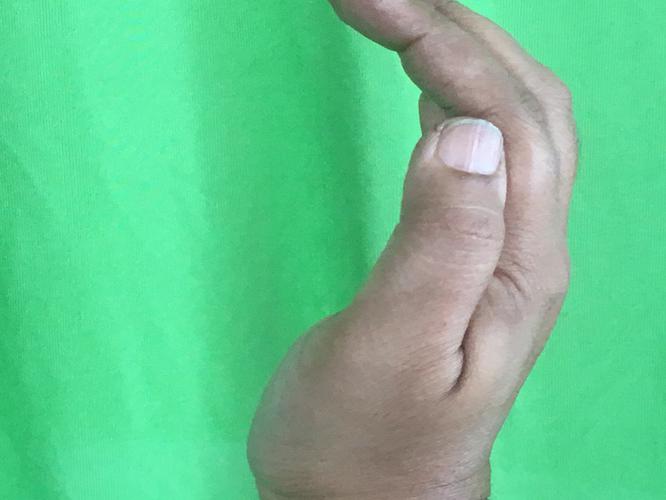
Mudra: Sarpasirsha
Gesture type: single_hand